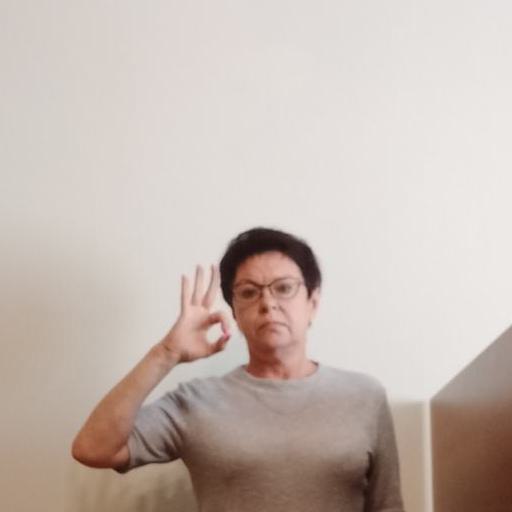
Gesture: ok